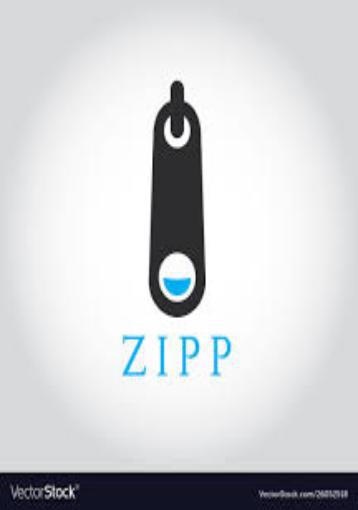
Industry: Electronic